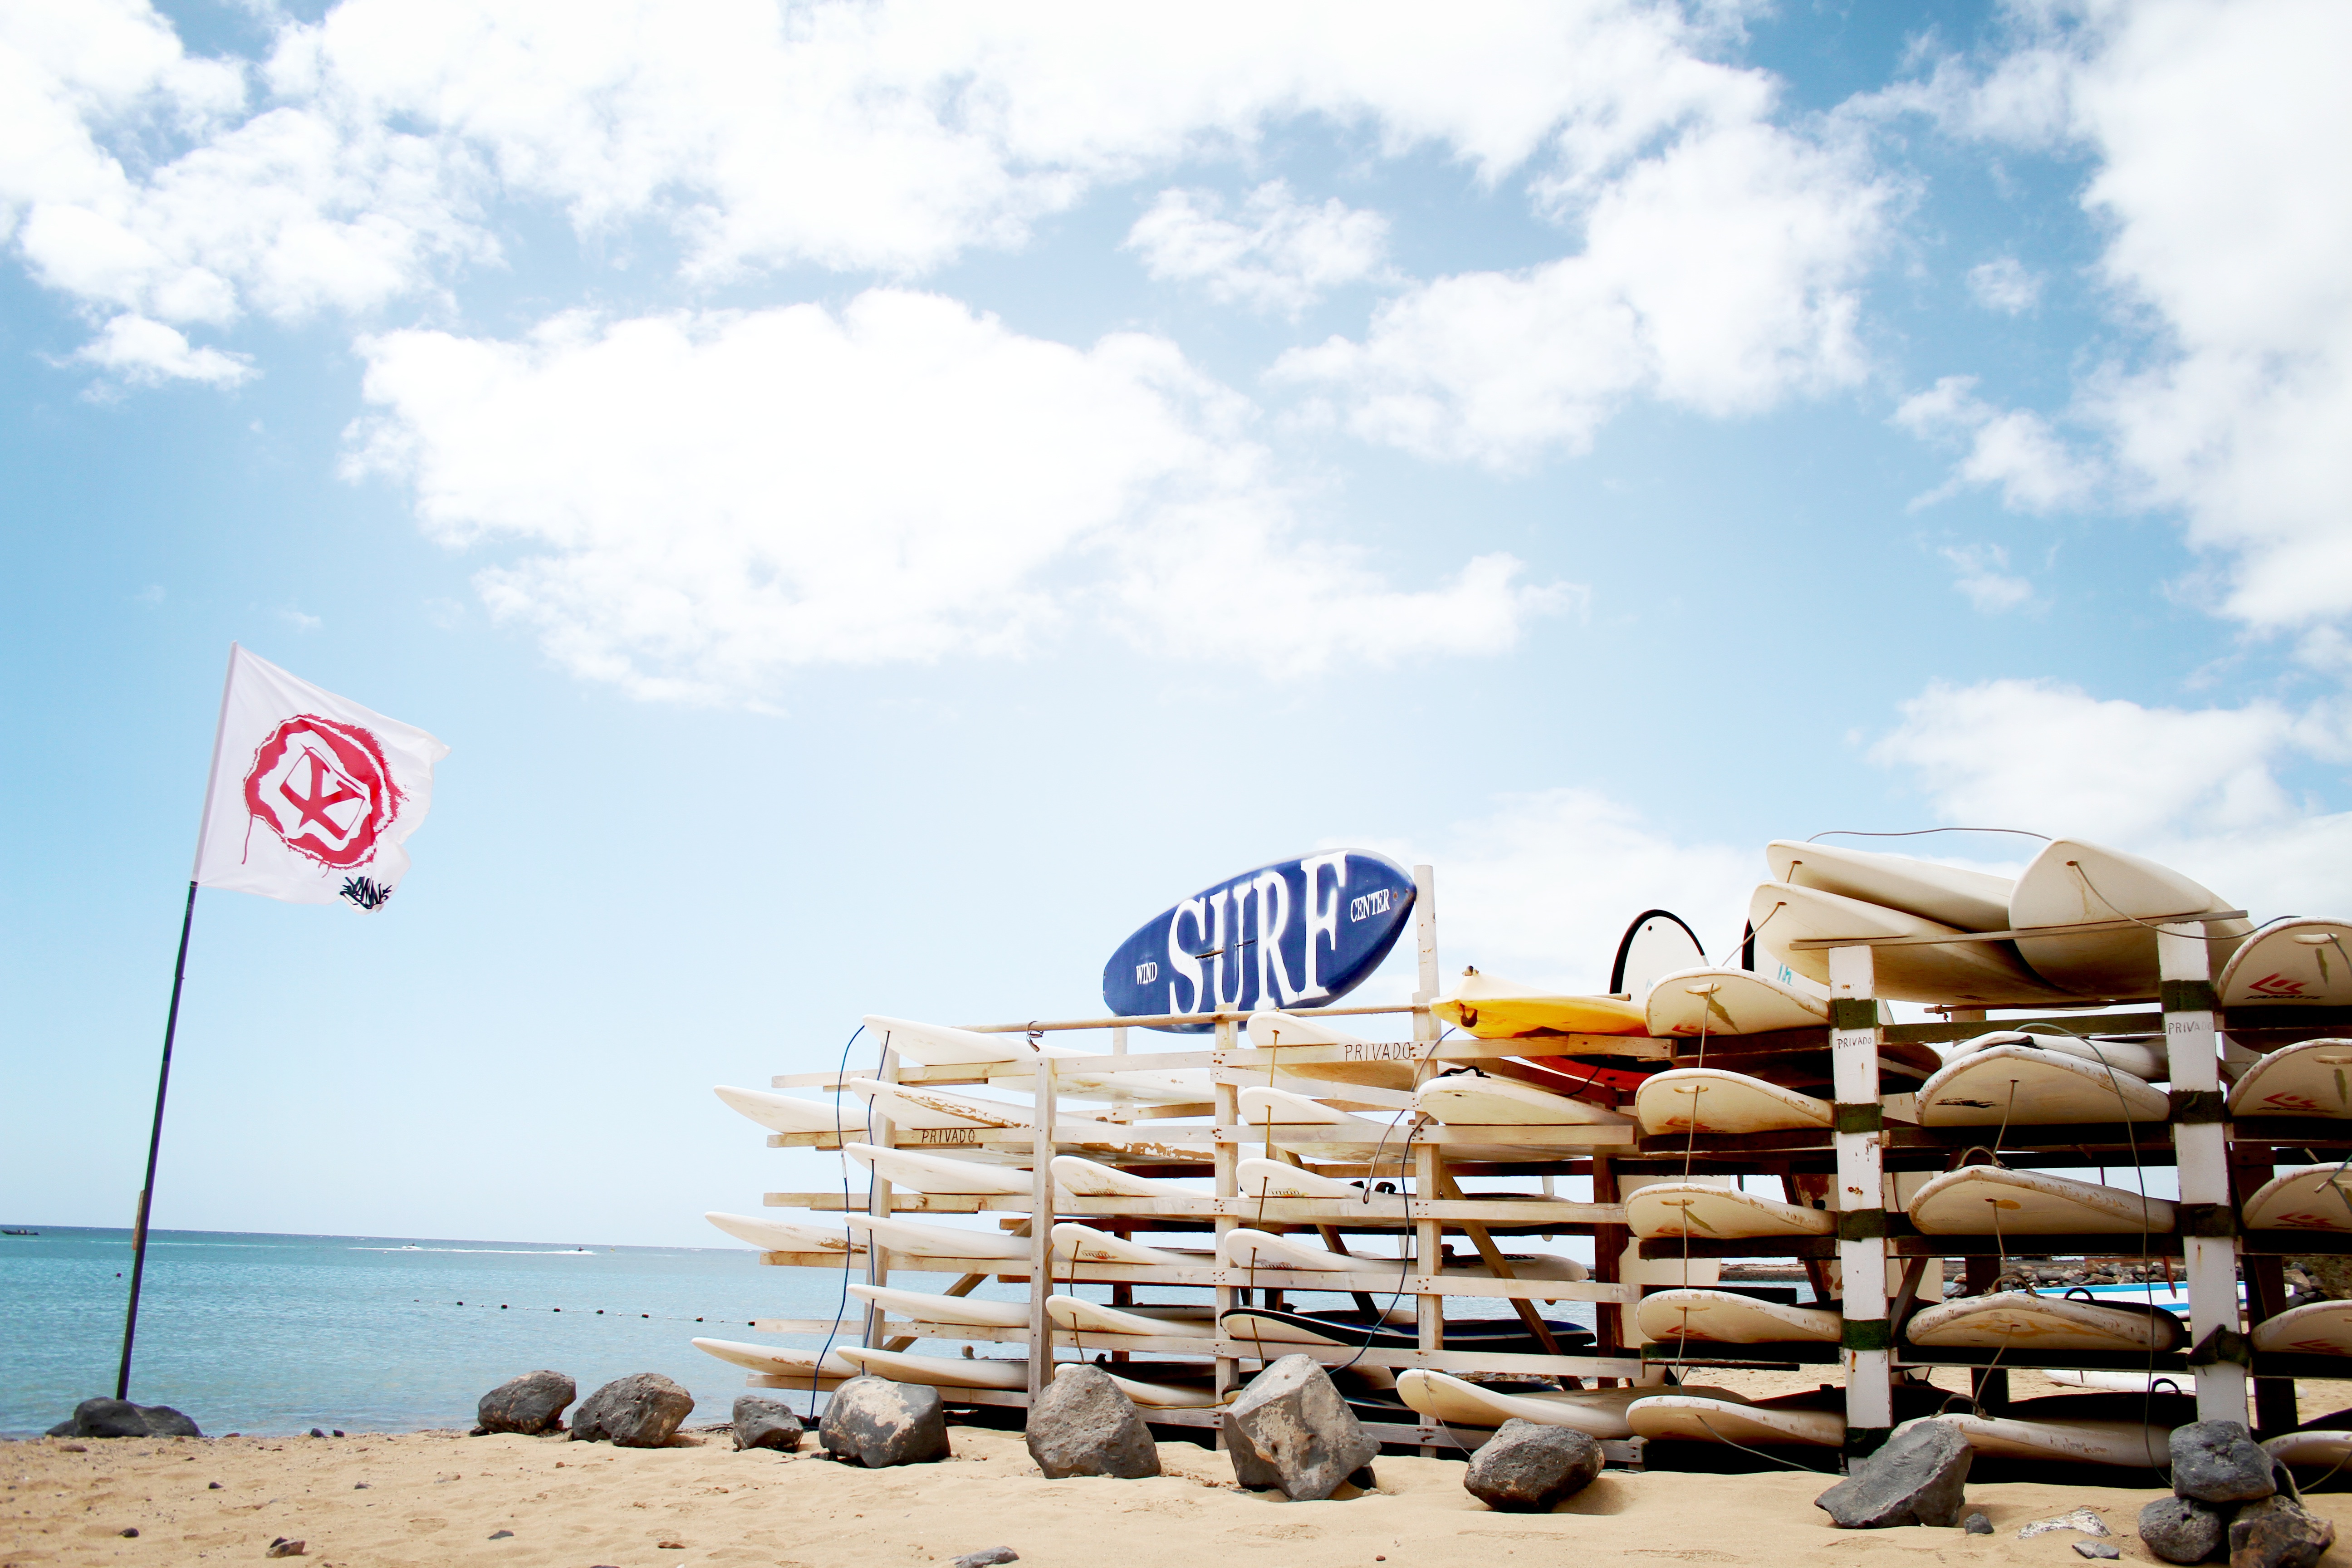
beach, sea, toy